List of numbered streets in Manhattan

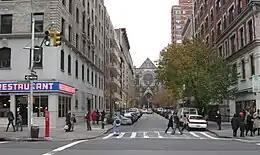
112th Street East of Broadway

East 77th and 78th streets run normally west of York Avenue, but east of York Avenue, 77th runs east, and 78th runs west, to accommodate the Pavilion at 500 East 77th. The FDR Drive has an exit at 78th and an entrance at 79th. At the corner of 77th and York, on which sits PS 158, pedestrians cross 77th on red and wait on the green on the east side of York.